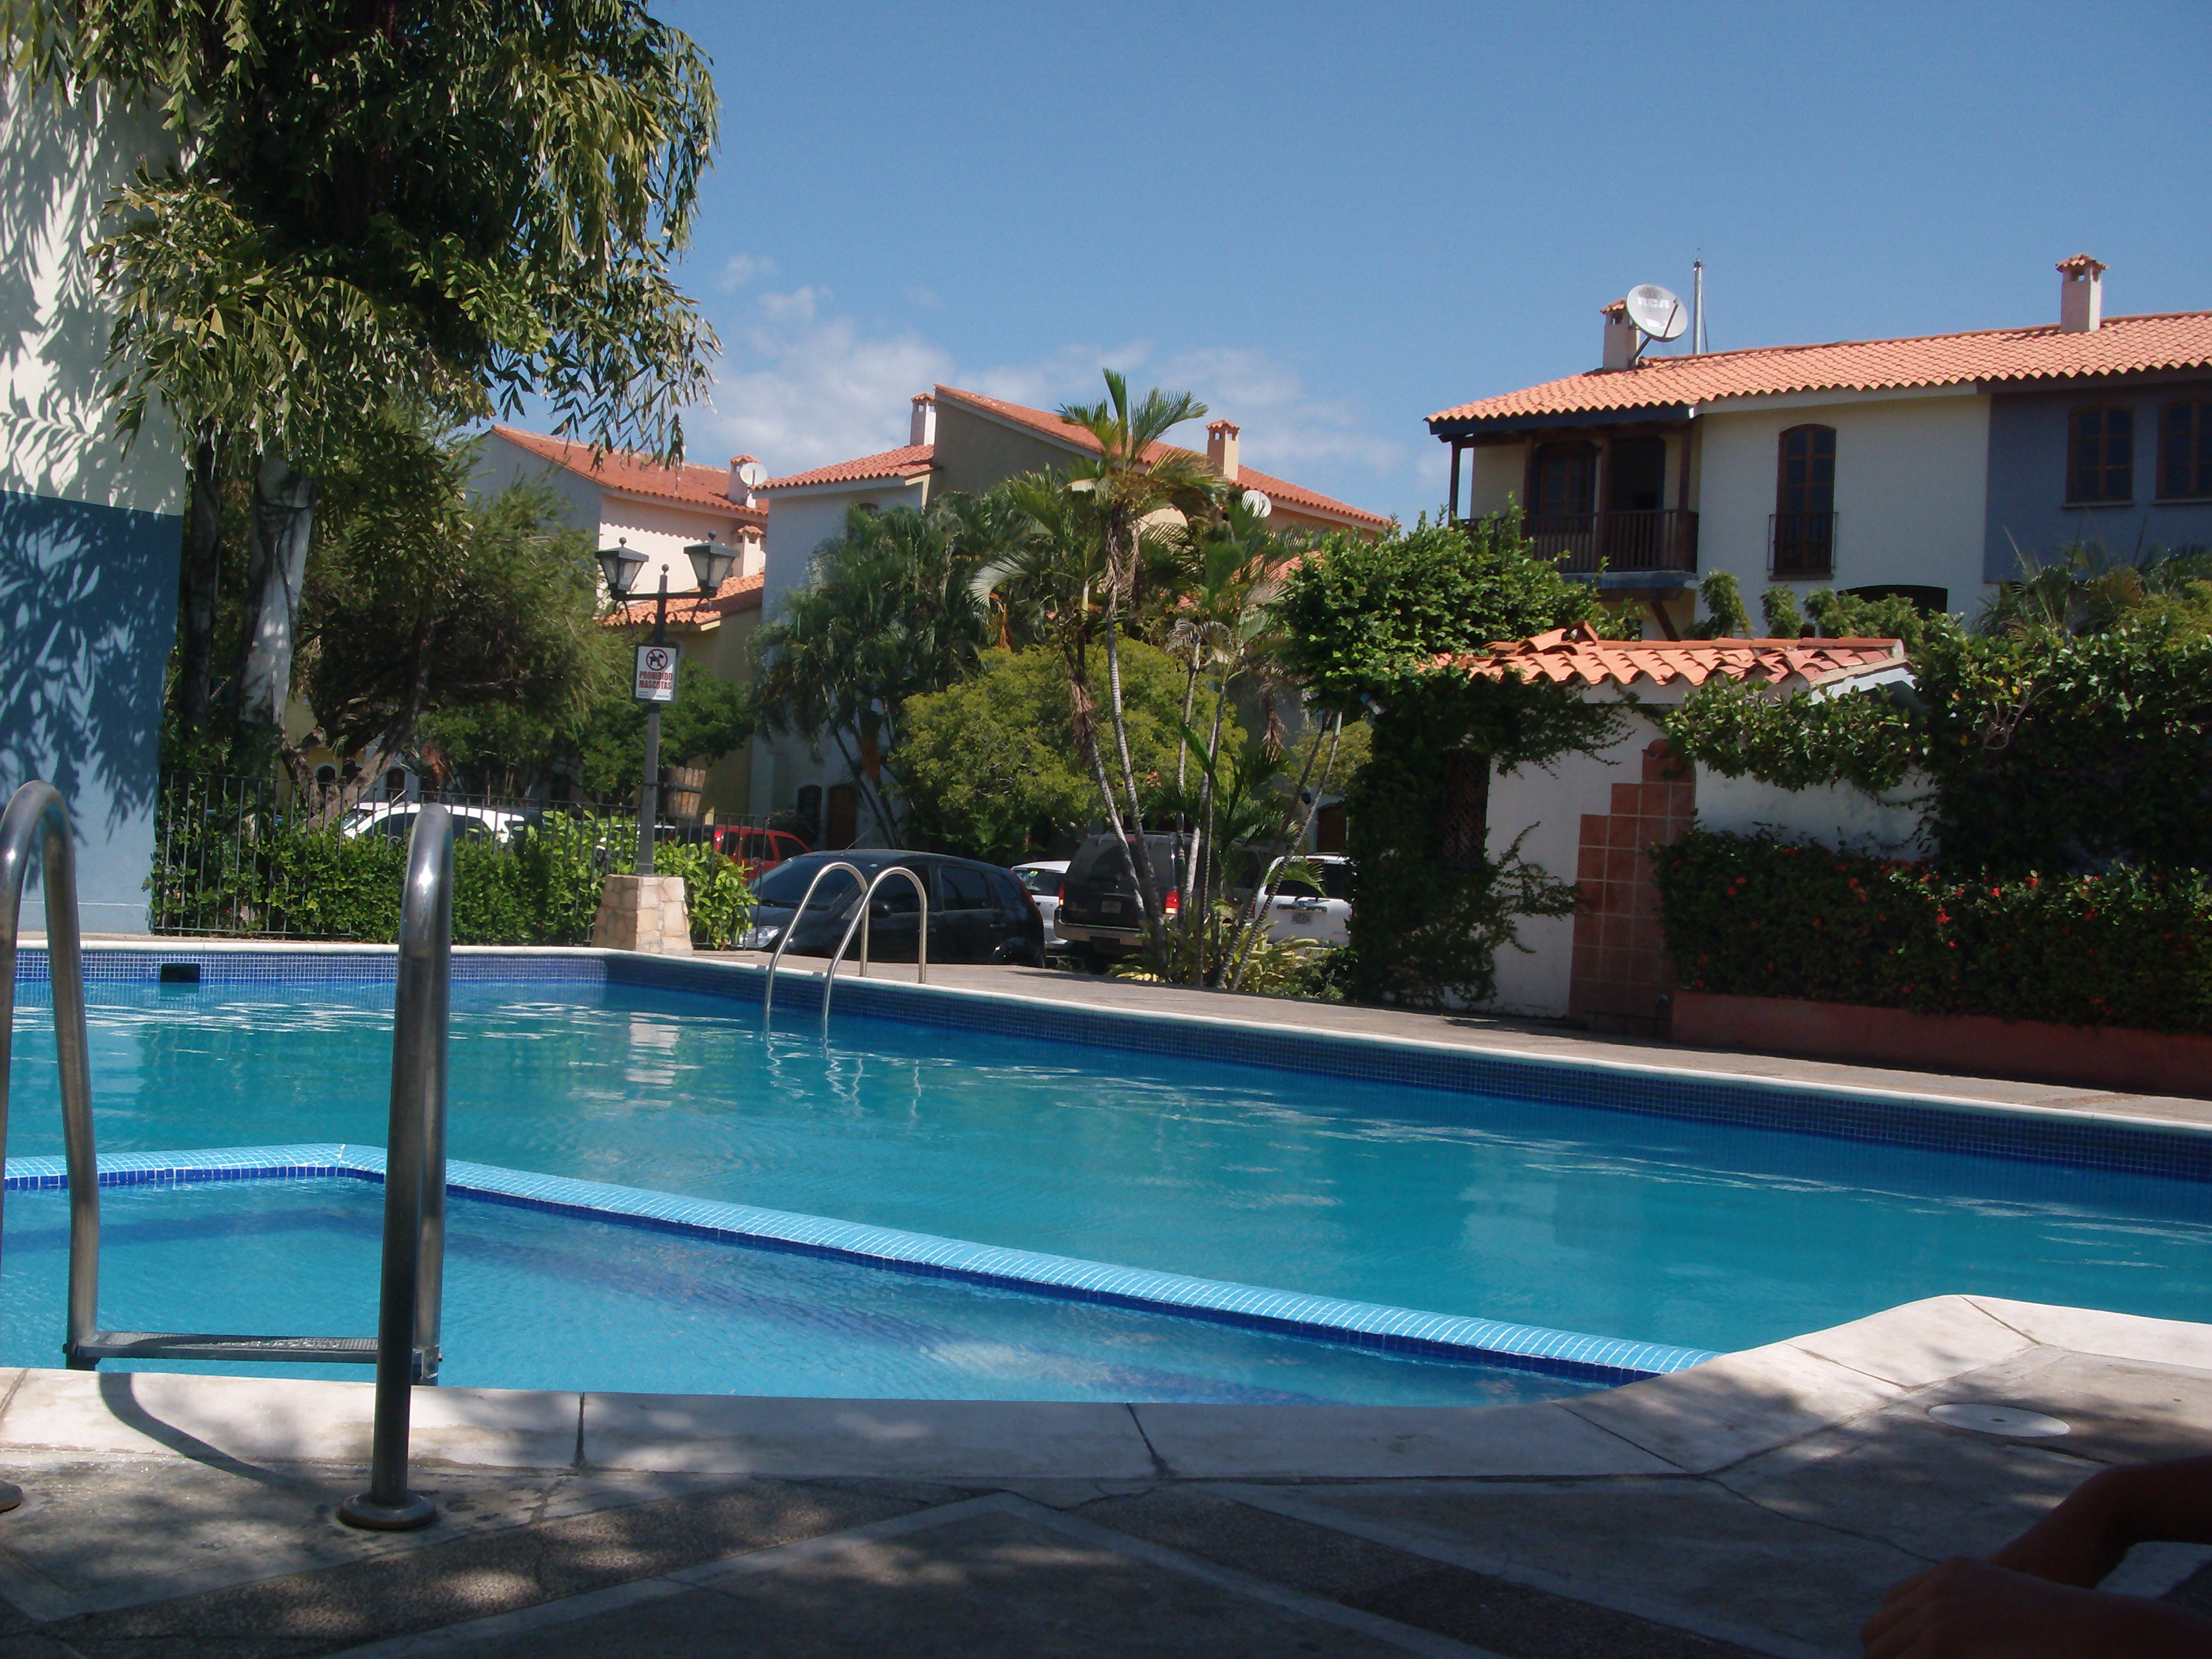
natural, swimming pool, property, house, building, real estate, resort, leisure, vacation, home, residential area, villa, sky, tree, apartment, hacienda, hotel, estate, eco hotel, resort town, backyard, village